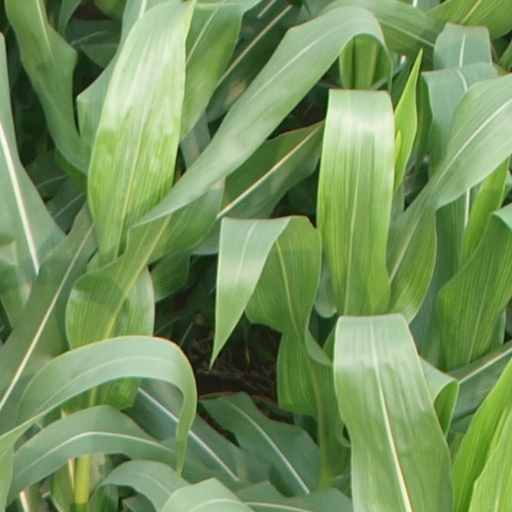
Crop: maize; corn